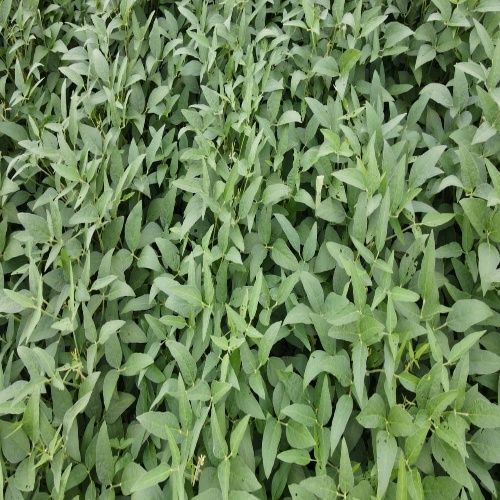
Label: Diabrotica_speciosa